Fascism in Europe

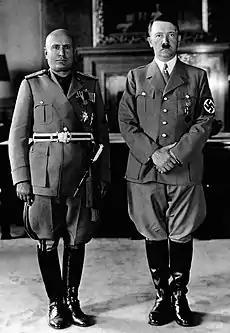
Benito Mussolini and Adolf Hitler, fascist leaders of the Kingdom of Italy, and the Third Reich

Fascist movements in Europe were the set of various fascist ideologies which were practiced by governments and political organizations in Europe during the 20th century. Fascism was born in Italy following World War I, and other fascist movements, influenced by Italian fascism, subsequently emerged across Europe. Among the political doctrines which are identified as ideological origins of fascism in Europe are the combining of a traditional national unity and revolutionary anti-democratic rhetoric which was espoused by the integral nationalist Charles Maurras and the revolutionary syndicalist Georges Sorel.